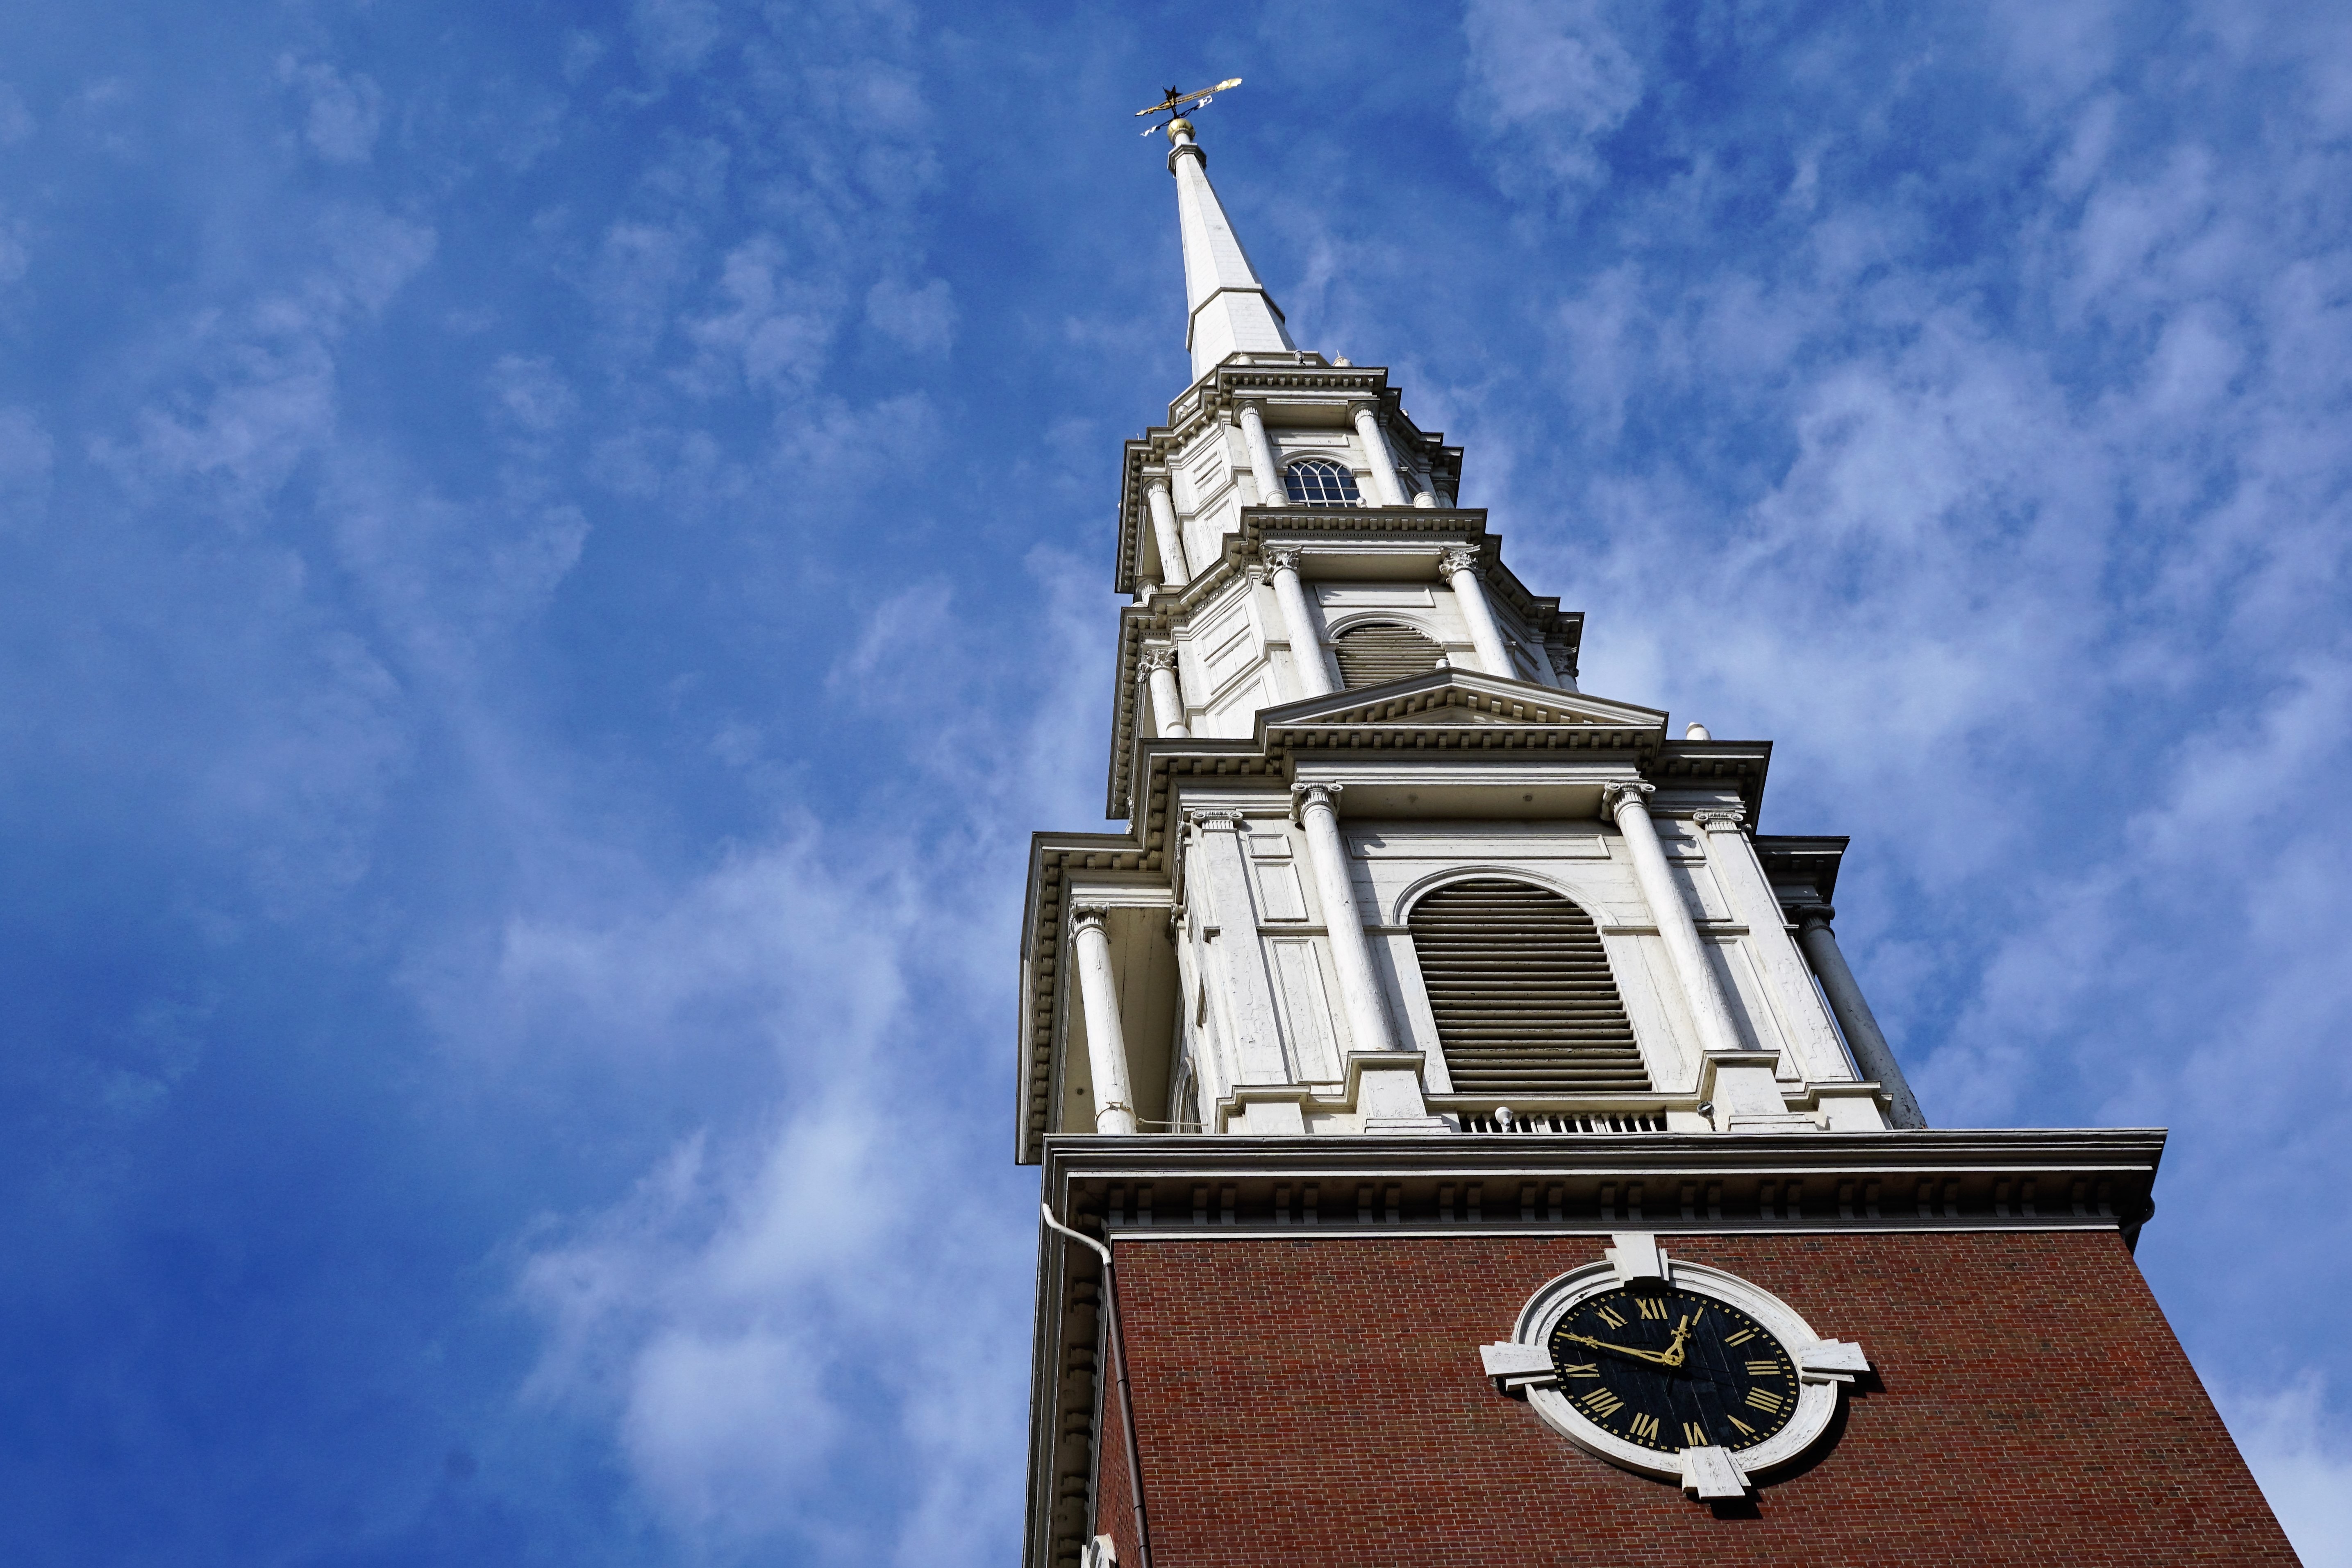
sky, building, tower, usa, america, landmark, facade, blue, church, place of worship, clock tower, bell tower, boston, spire, steeple